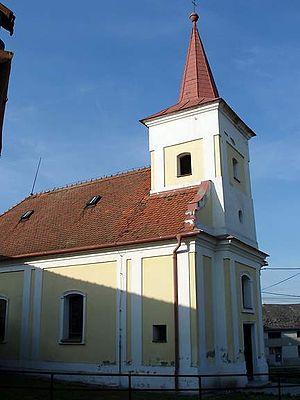
Biskupice est une commune du district de Prostějov, dans la région d'Olomouc, en Tchéquie. Sa population s'élevait à 302 habitants en 2018.